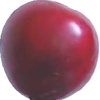
Label: cherry_wax_red